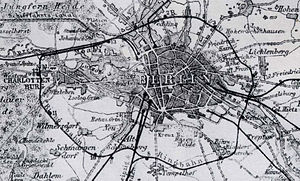
Preussiske statsbaner / Historie / Itzenplitz perioden 1862–1873 / Bygningen af den nye forbindelsesbane i Berlin
Berliner Ringbahn
Preussiske Statsbaner eller Preußische Staatseisenbahnen er betegnelsen for de jernbaneselskaber, som blev ejet eller forvaltet af den preussiske stat. De var ikke samlet i en fælles forvaltning. De forskellige jernbaneselskaber var underlagt kontrol fra Ministerium für Handel und Gewerbe og senere af det heraf udskilte Ministerium der öffentlichen Arbeiten.